Piaranthus

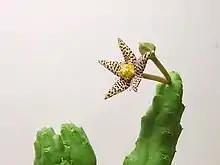
"Piaranthus comptus" (""comptus" = "adorned"") from the Gamka Karoo.

species transferred to other genera "(Caralluma, Hoodia, Huerniopsis, Quaqua)"